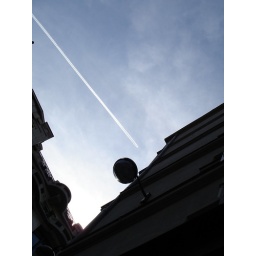
A street away from Pont Neuf, lovely lines against the sky and in the sky